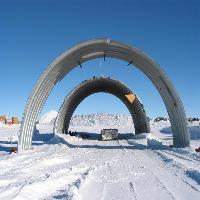
Weather: sun or clear